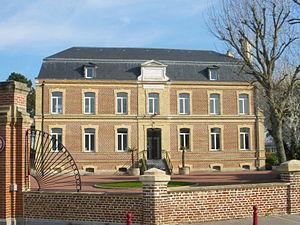
Vue de la mairie de Fréthun.
Fréthun est une commune française située dans le département du Pas-de-Calais en région Hauts-de-France.